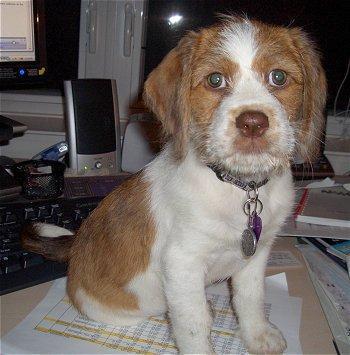
Saint_Bernard